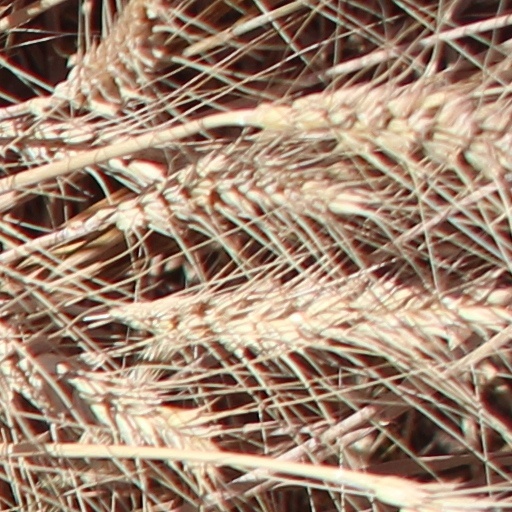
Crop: wheat